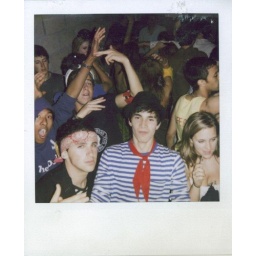
'rave' in the boat house